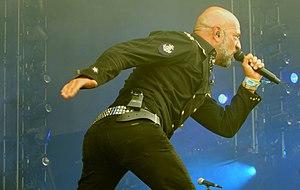
Alexx Wesselsky au Hellfest 2019
Alexander « Alexx » Wesselsky est le chanteur du groupe de Neue Deutsche Härte et de metal industriel allemand Eisbrecher et l'ancien chanteur du groupe allemand Megaherz.